Passover Seder

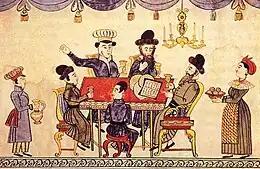
A Ukrainian 19th-century lubok representing the Seder table

Family members come to the table dressed in their holiday clothes. There is an Orthodox Ashkenazi tradition for the person leading the Seder to wear a white robe called a kittel. For the first half of the Seder, each participant will only need a plate and a wine glass. At the head of the table is a Seder plate containing various symbolic foods that will be eaten or pointed out during the course of the Seder. Placed nearby is a plate with three matzot and dishes of salt water for dipping.